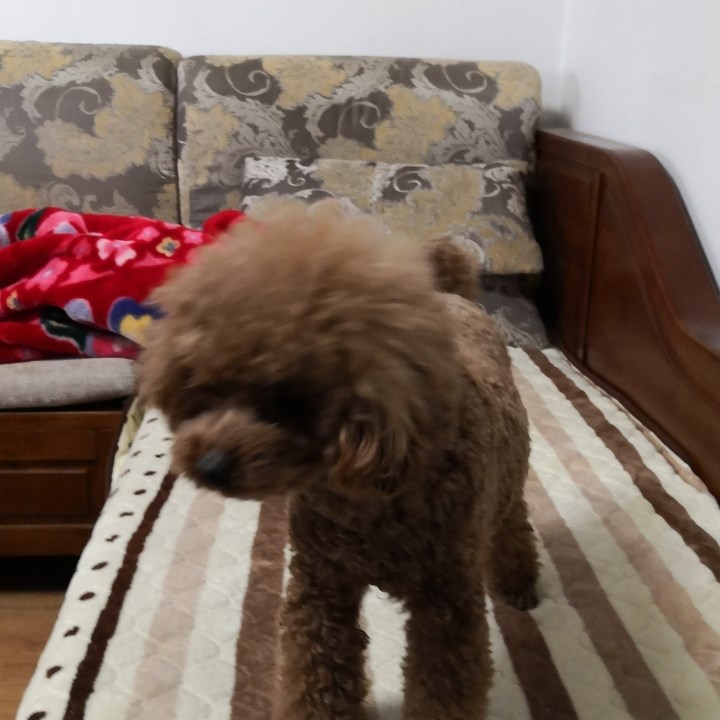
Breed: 7449-n000128-teddy